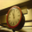
Label: clock